History of Red Star Belgrade

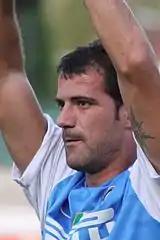
Dejan Stanković was the youngest captain ever in Red Star's history.

During the 1994/1995 season, the UEFA and FIFA accepted Yugoslav football clubs back, but while the national team continued where they had stopped in the spring of 1992, the clubs had all their results erased and were treated as the beginners in the European competitions. That's how Red Star, the European Champion in 1991, the group participant in 1992 and among the last sixteen in 1990, (all three years counted while deciding upon the seeded teams in the summer of 1995), was placed to the bottom of the list and instead of the place in the Champions League (as the Champion of SR Yugoslavia in 1995) was moved to the UEFA Cup. That decision will have long-term catastrophic consequences for Red Star – instead of enjoying the merits of its own many-year work and getting to the group phase of the Champions League over easier rivals, they would get harder opponents from the start and the competition would start already in July. The first international game was a friendly match against Olympiacos, which was won by 4–1 at Marakana. A large flag with "Welcome Orthodox Brothers" was a welcome gesture to Greek fans and players. Since the match, exist a friendship between these two clubs and their fans. The first European competition match upon the return Red Star played on August 8, 1995 against Swiss Xamax. 60,000 fans came to greet the new generation which, in spite of all the problems, had great ambitions, but after a sequence of missed chances, they were punished by a last minute goal. In the rematch there were no goals, so Red Star's season ended in the first round, which never happened before.